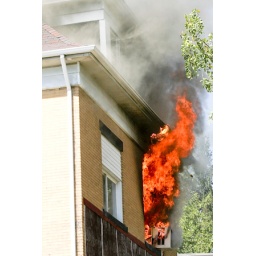
a house fire started from a emptied ashtray into a wastebasket.....no one hurt......2 dogs in the basement rescued